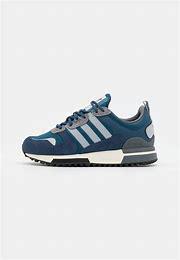
Brand: Adidas
Model: ZX 700 HD